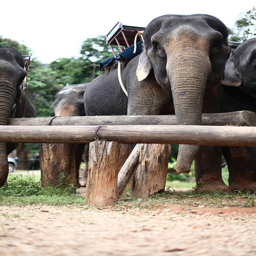
 A large elephant standing next to a wooden fence.
A bunch of elephants standing near logs waiting to be ridden
A group of elephants are held back by wooden posts.
Elephants with carriage attachments are standing at a hitching post.
A large elephant has been outfitted for carrying people.